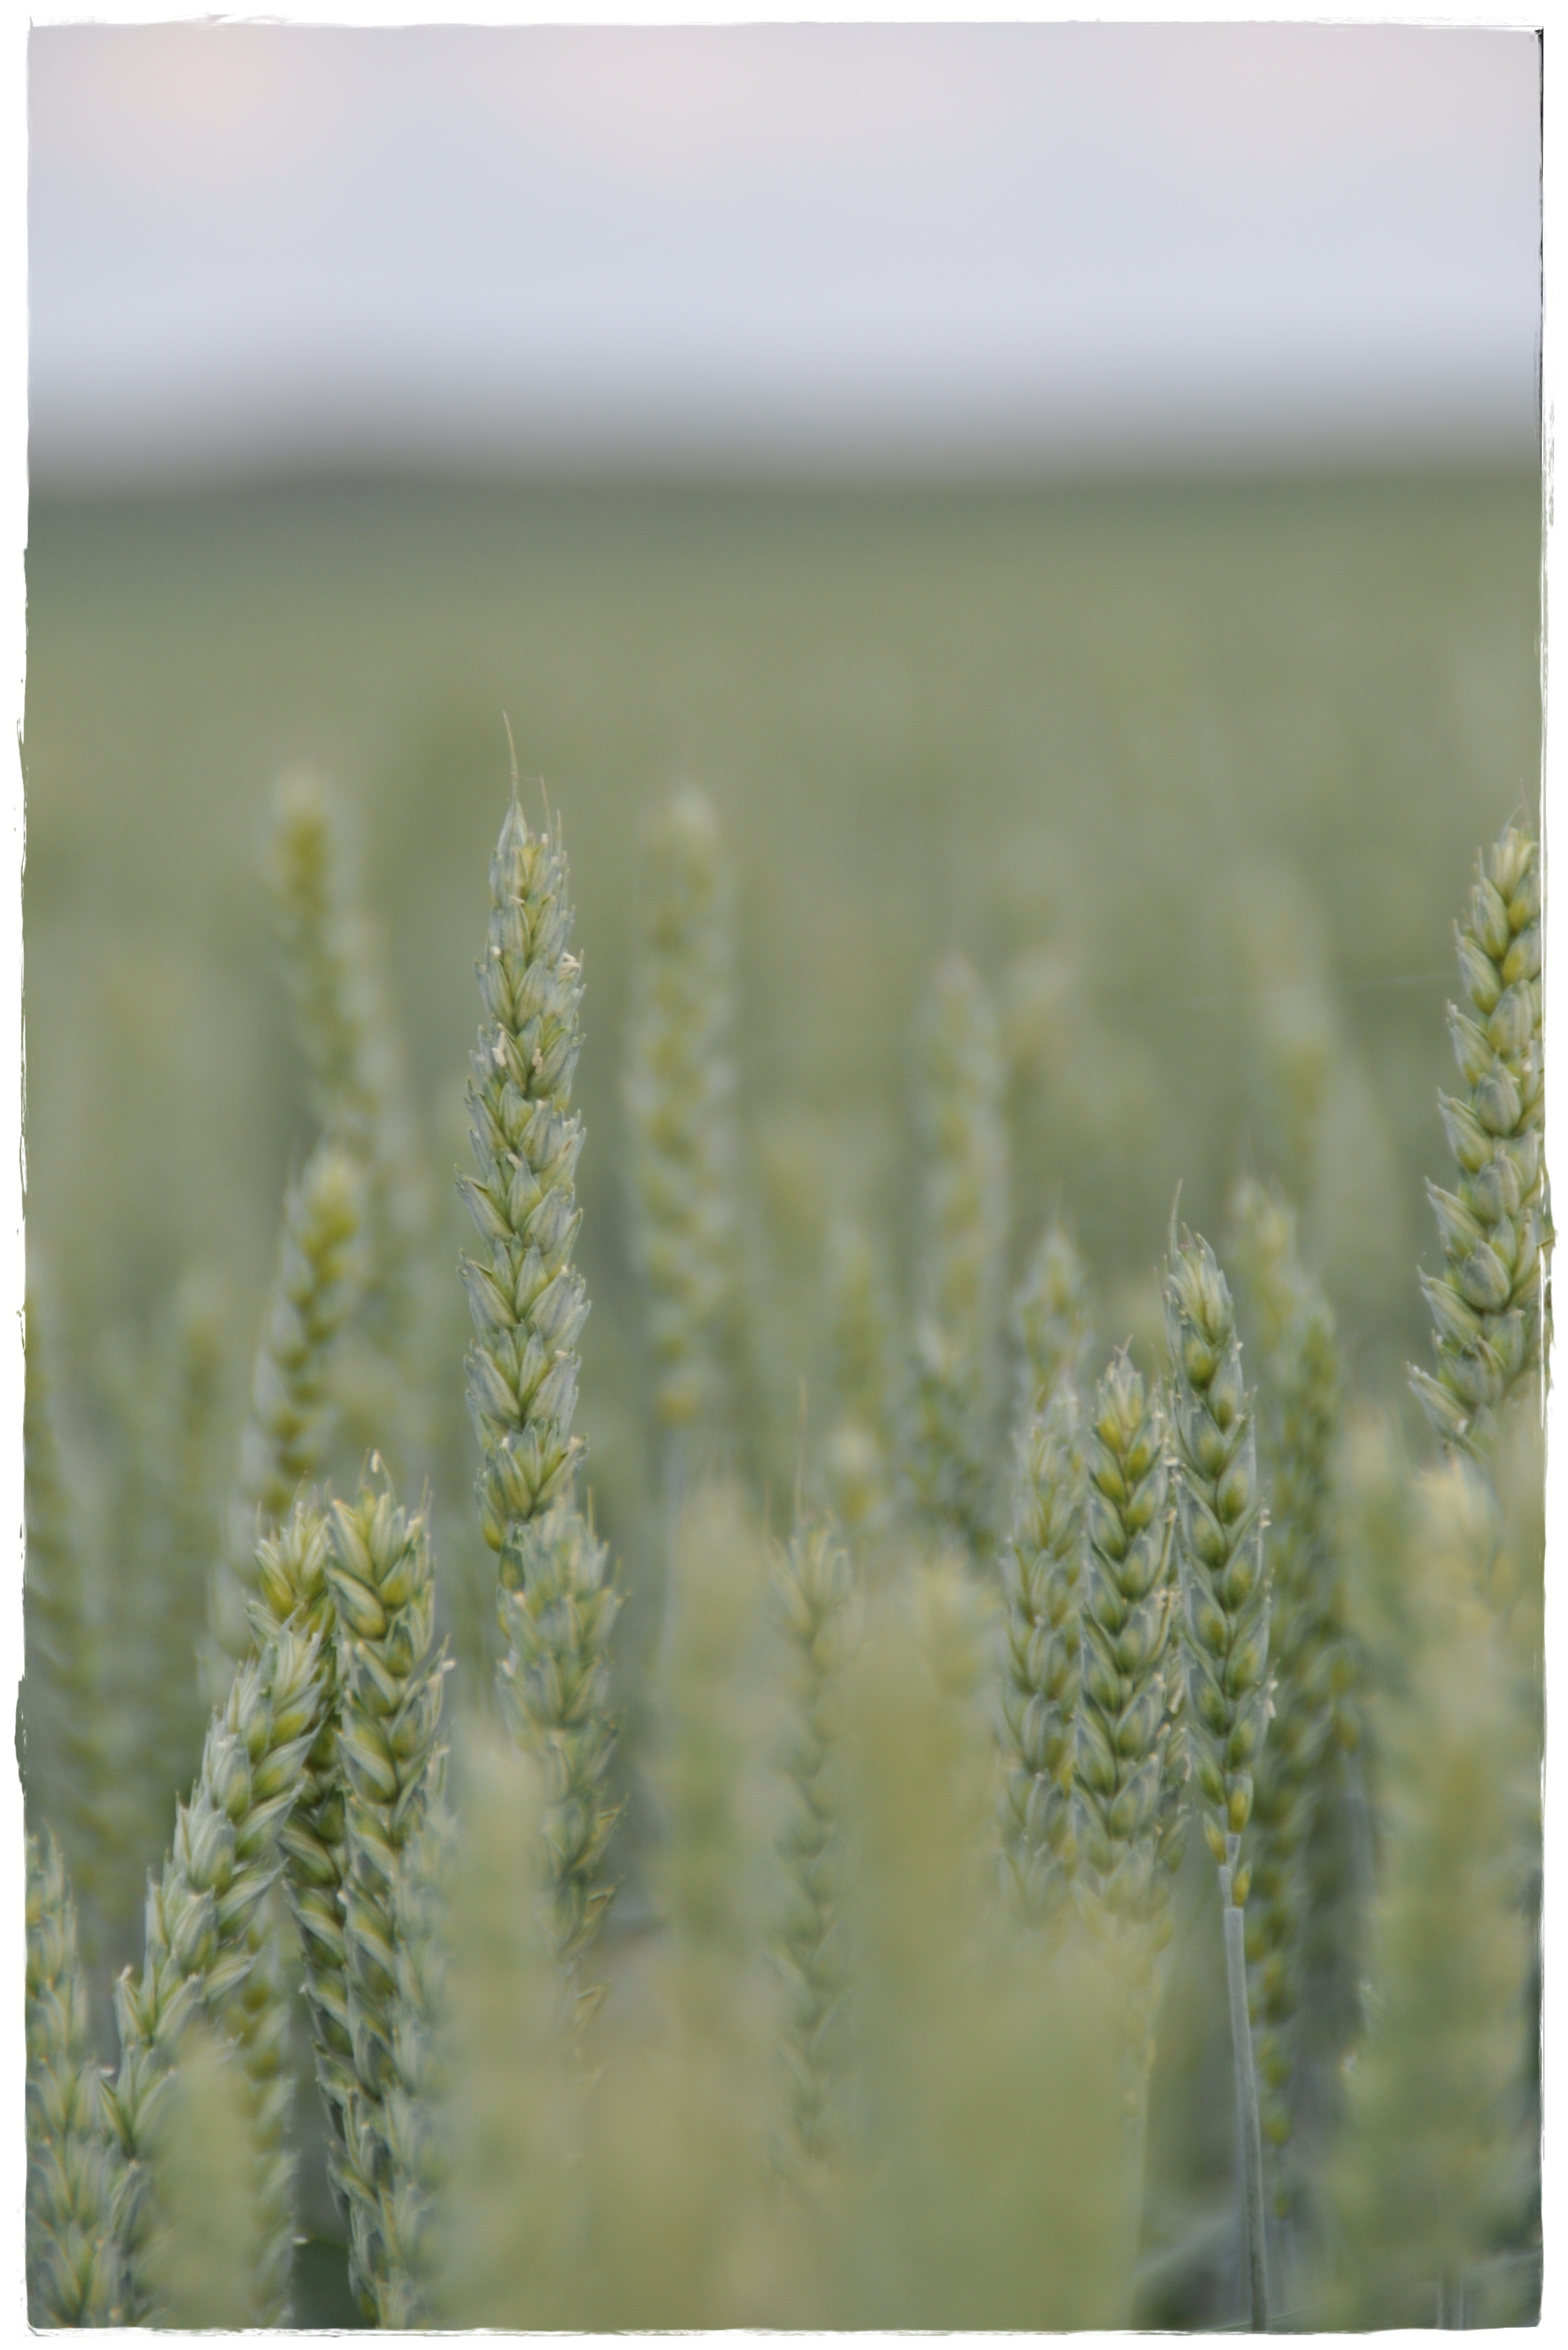
nature, grass, branch, plant, field, meadow, wheat, grain, leaf, flower, summer, green, harvest, crop, scenic, flora, cereals, arable, summer meadow, flowering plant, grass family, plant stem, land plant